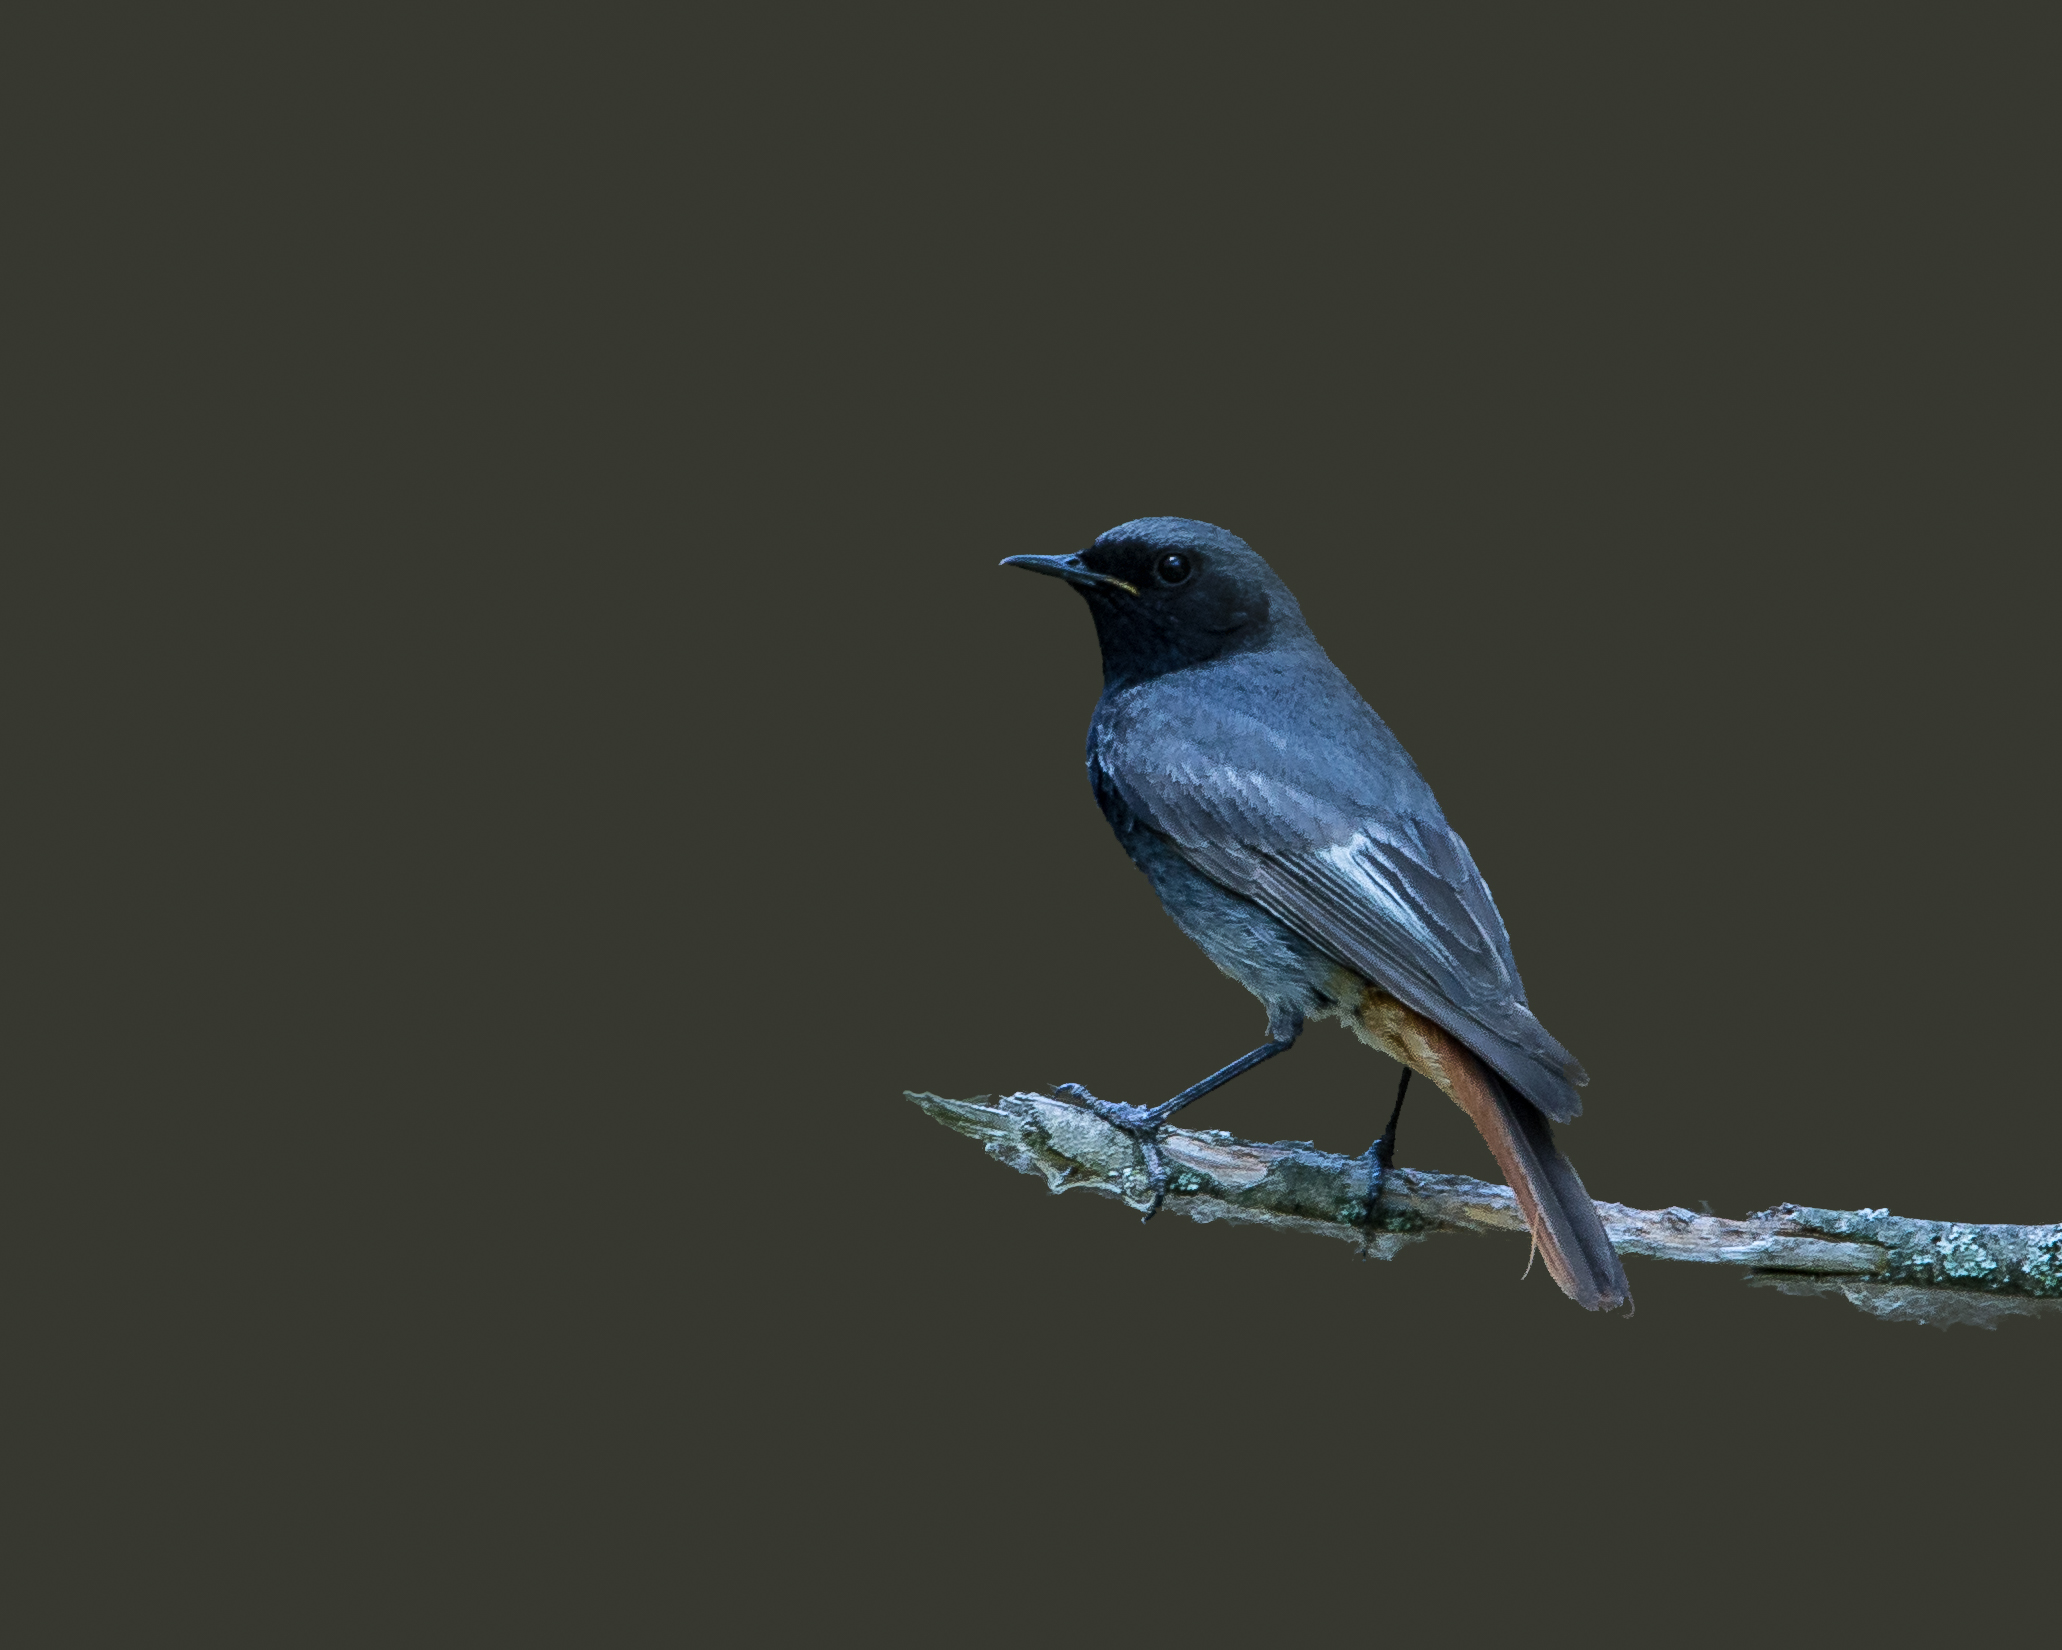
bird, wing, beak, fauna, jay, vertebrate, hungary, birdperfect, bluebird, andymorffew, morffew, blackredstart, wren, perching bird, crow like bird